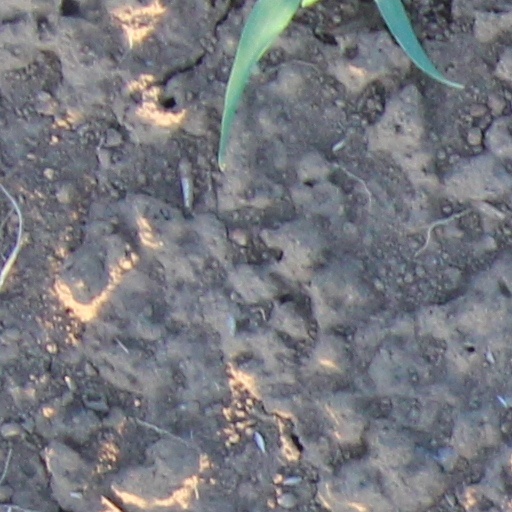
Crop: wheat